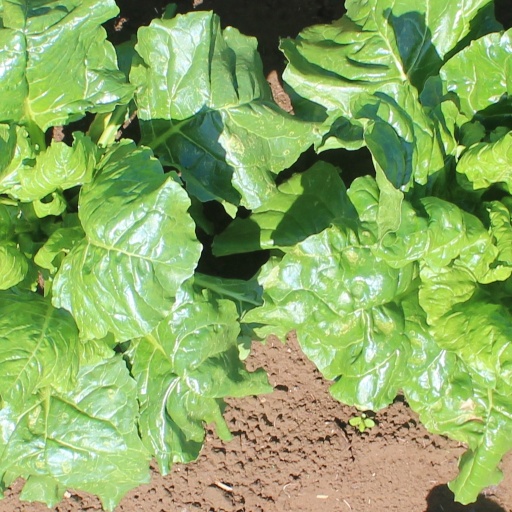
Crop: sugar beet